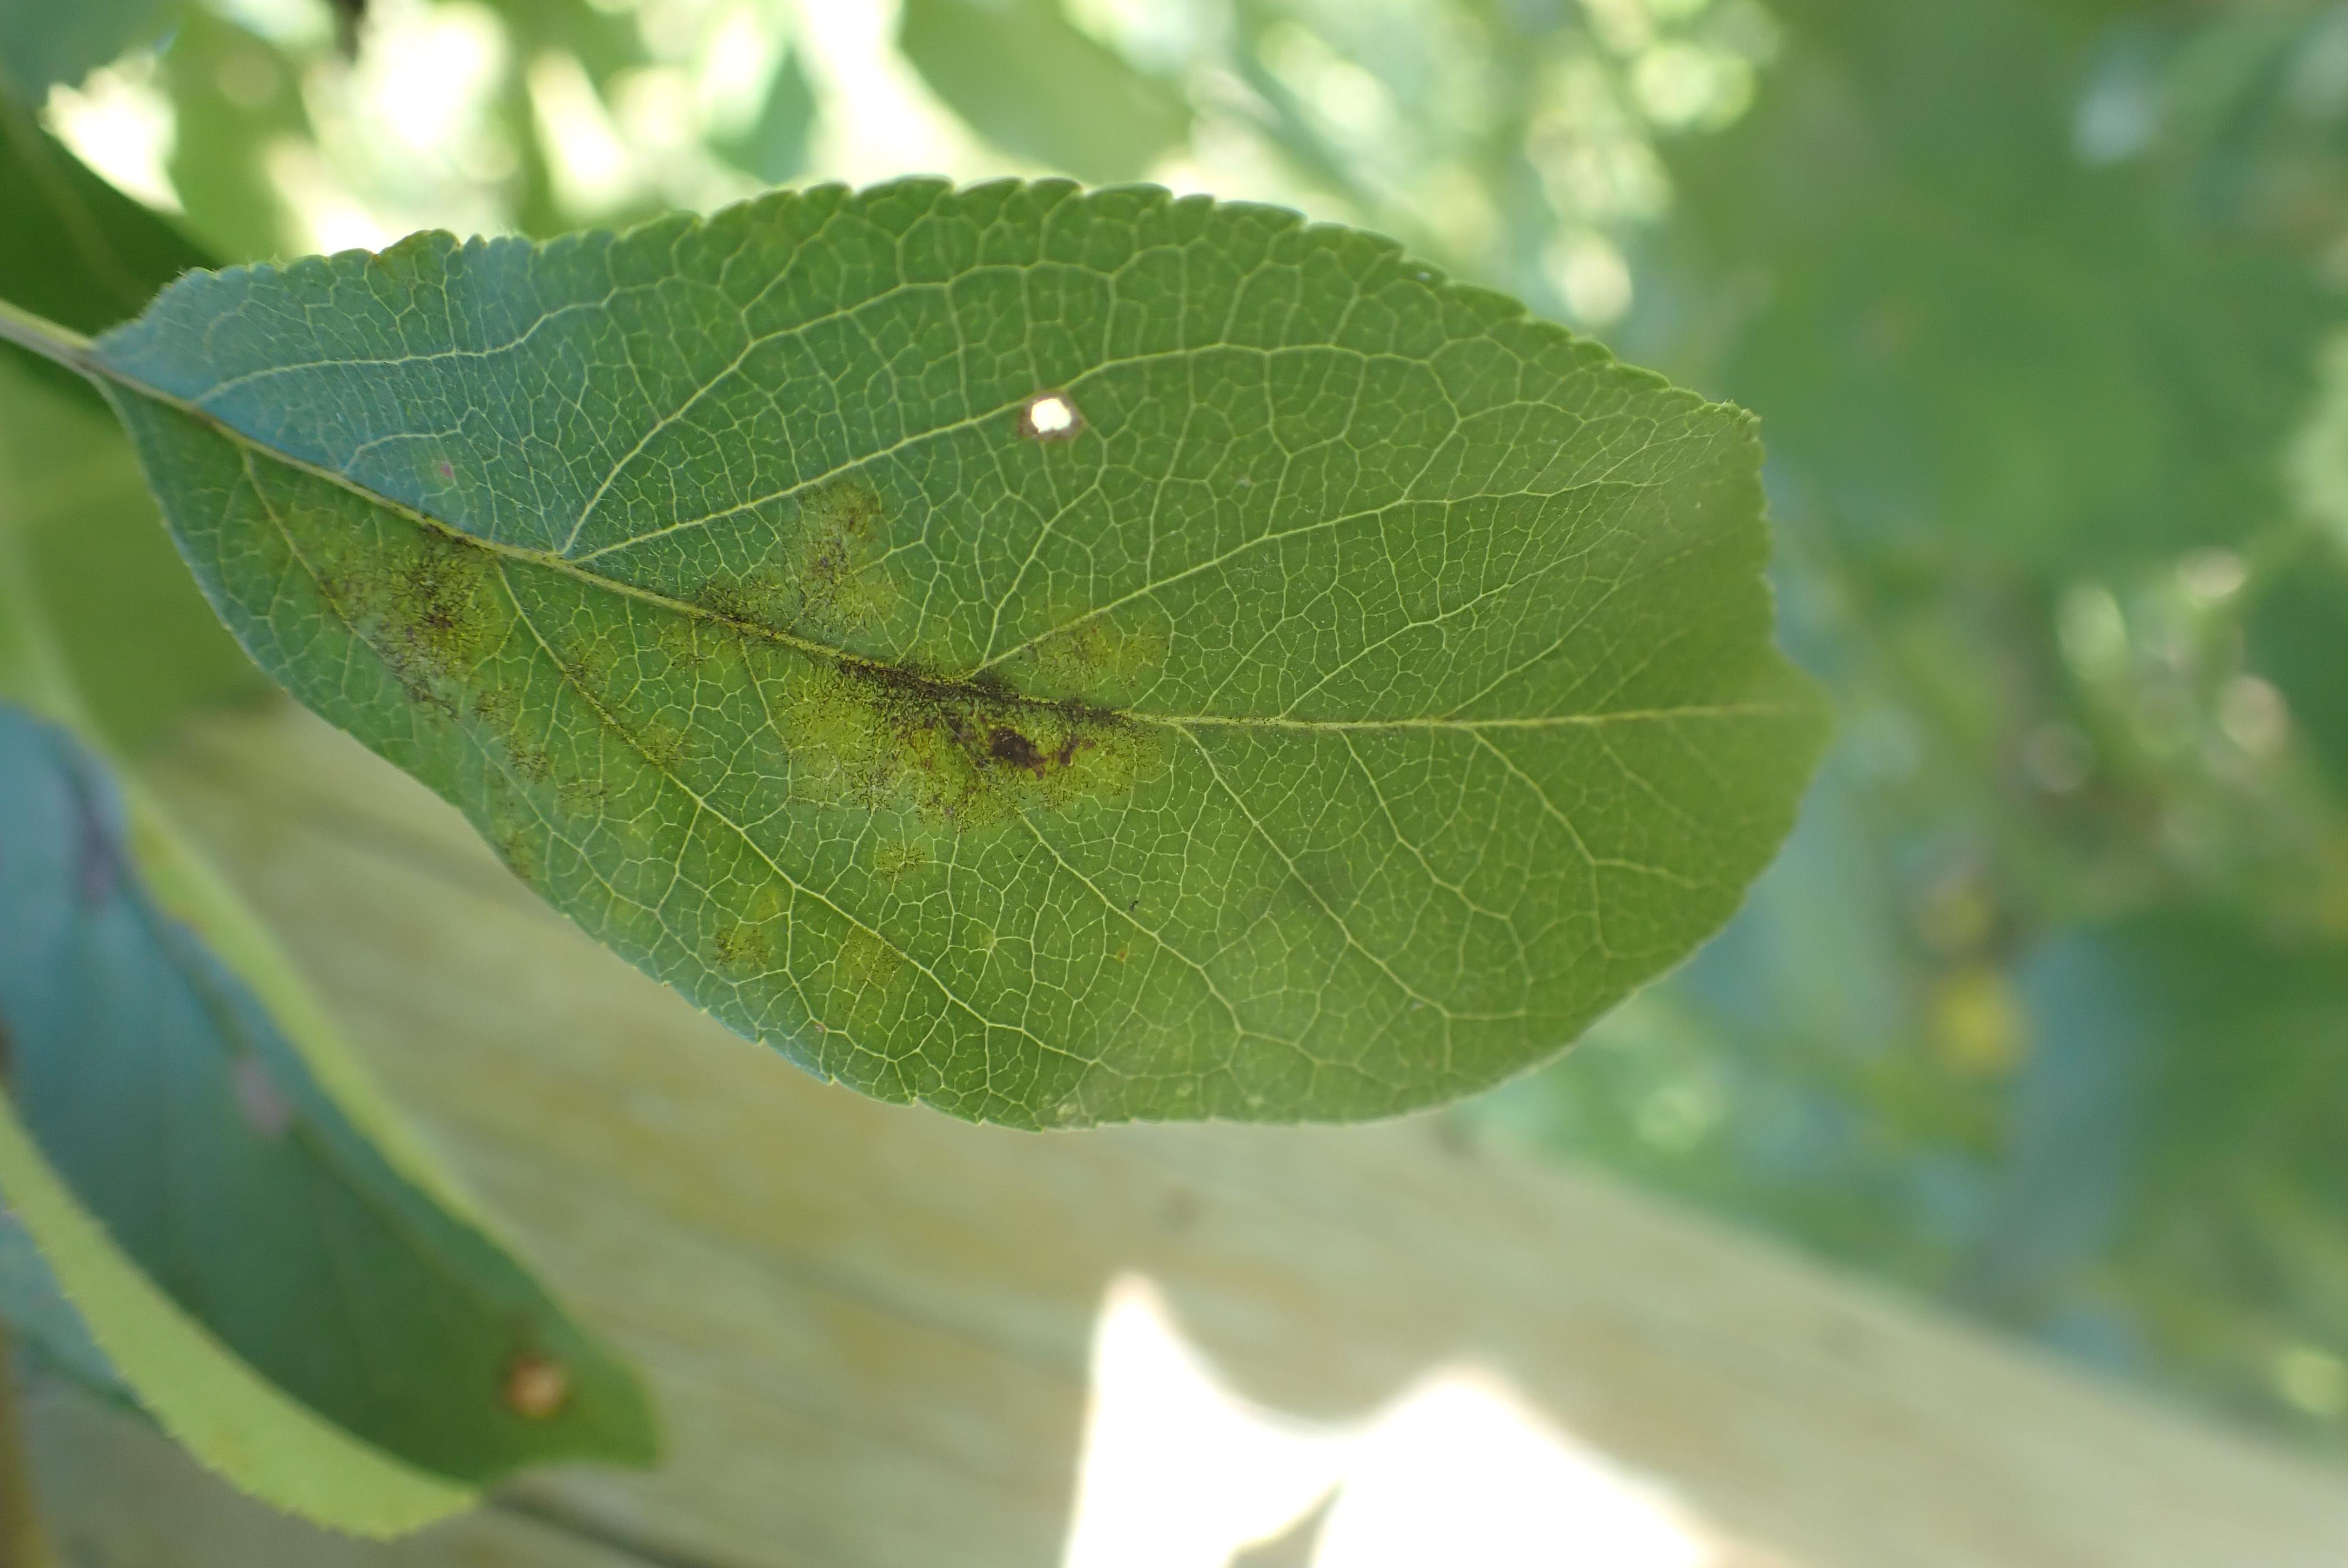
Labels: scab